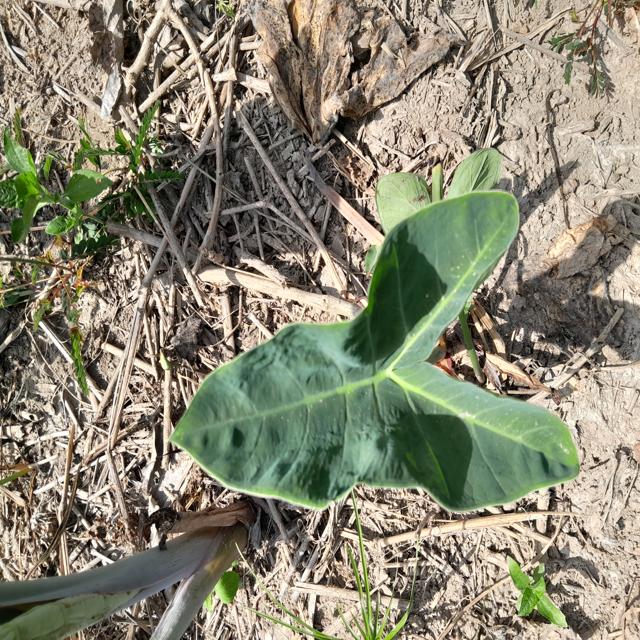
Label: Healthy